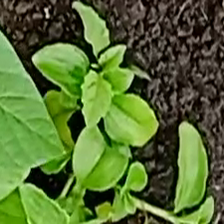
Weed species: Kena_(Commplina_benghalensio)